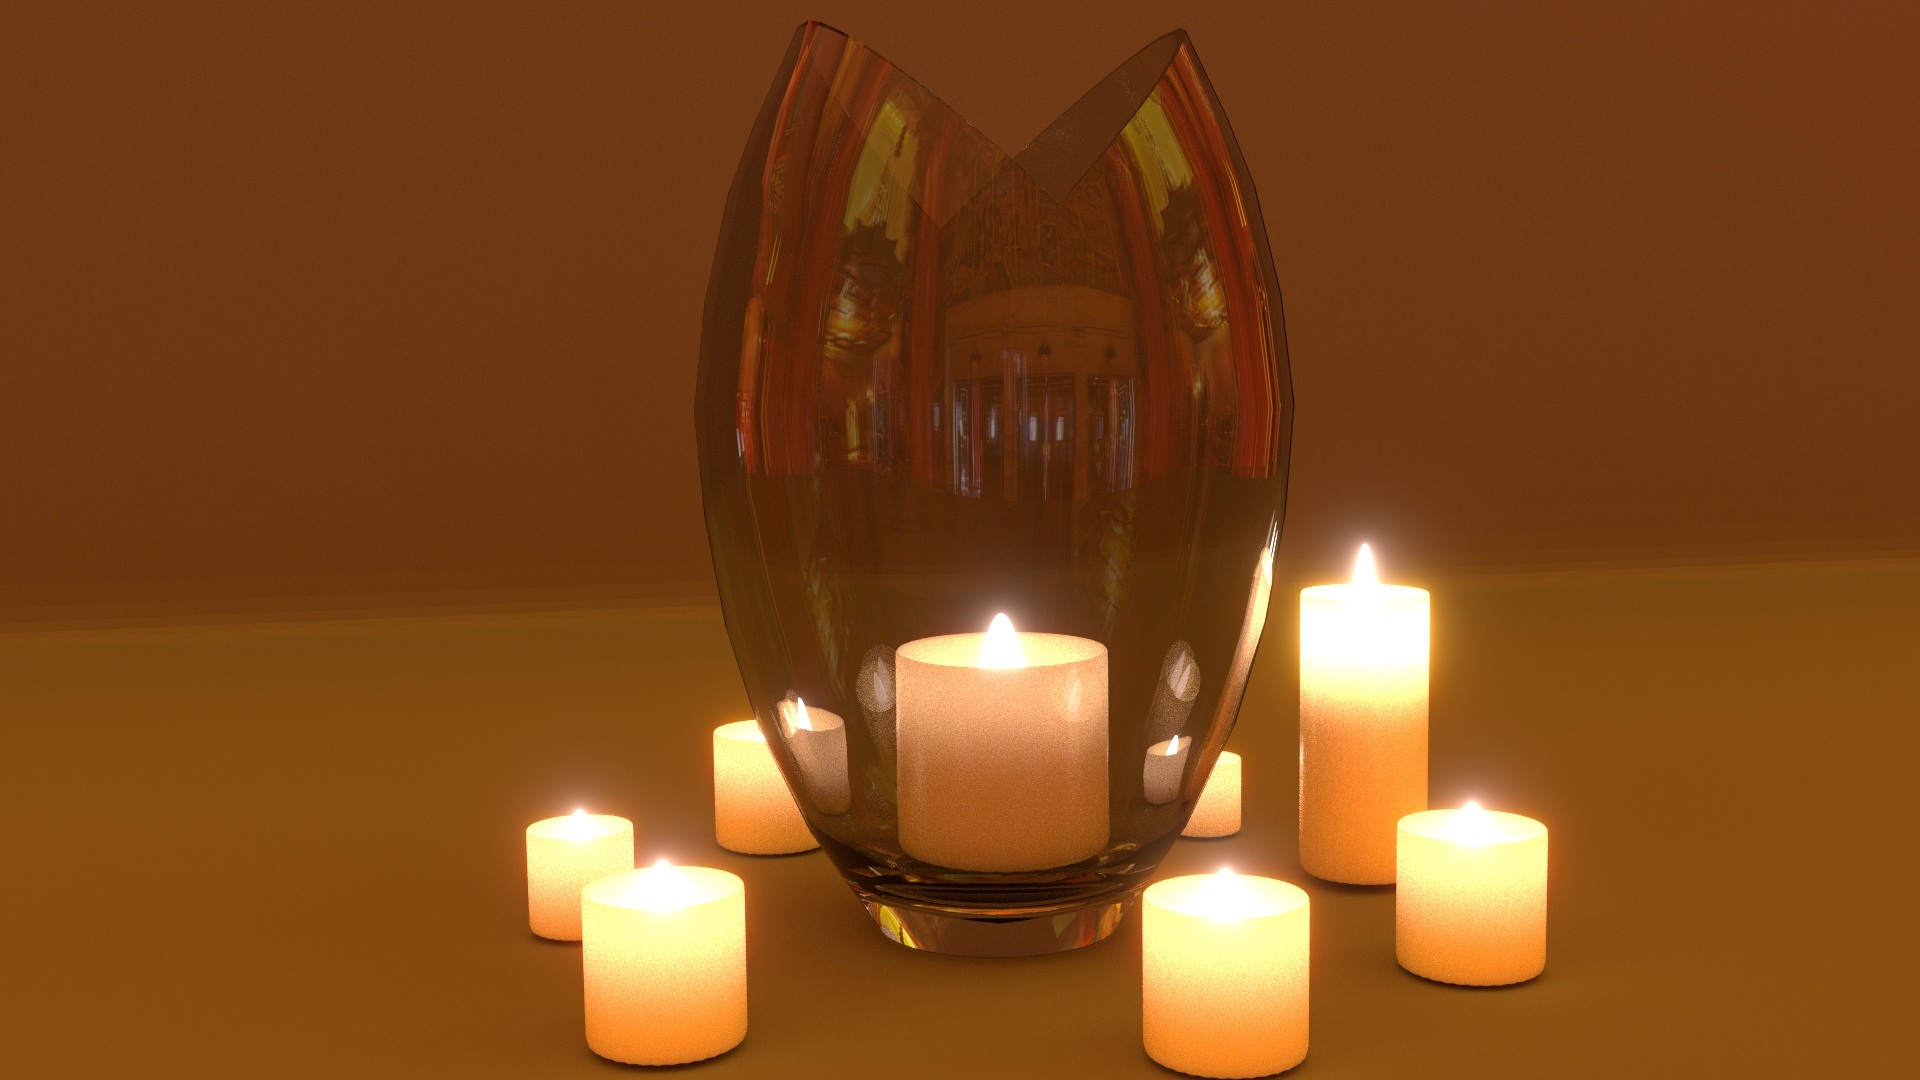
light, glass, flame, fire, romantic, lamp, candle, lighting, design, light fixture, 3d, soft, graphics, render, blender, incandescent light bulb